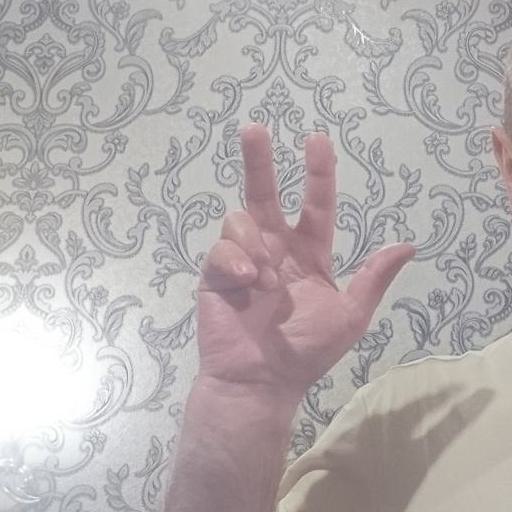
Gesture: three2